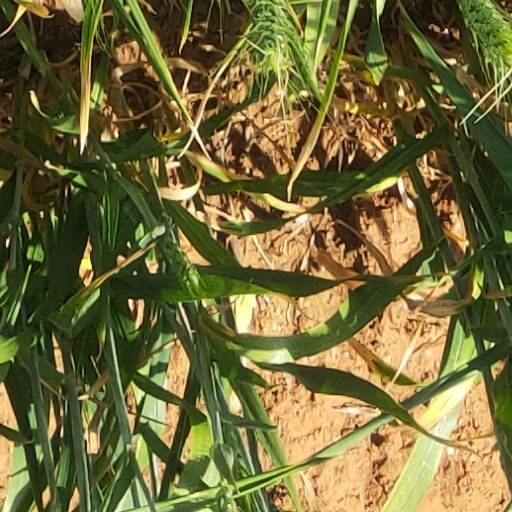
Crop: wheat